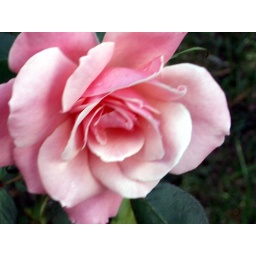
This rose is one of many well cared for plants at the Train Station Museum in Mt. Clemens, MI